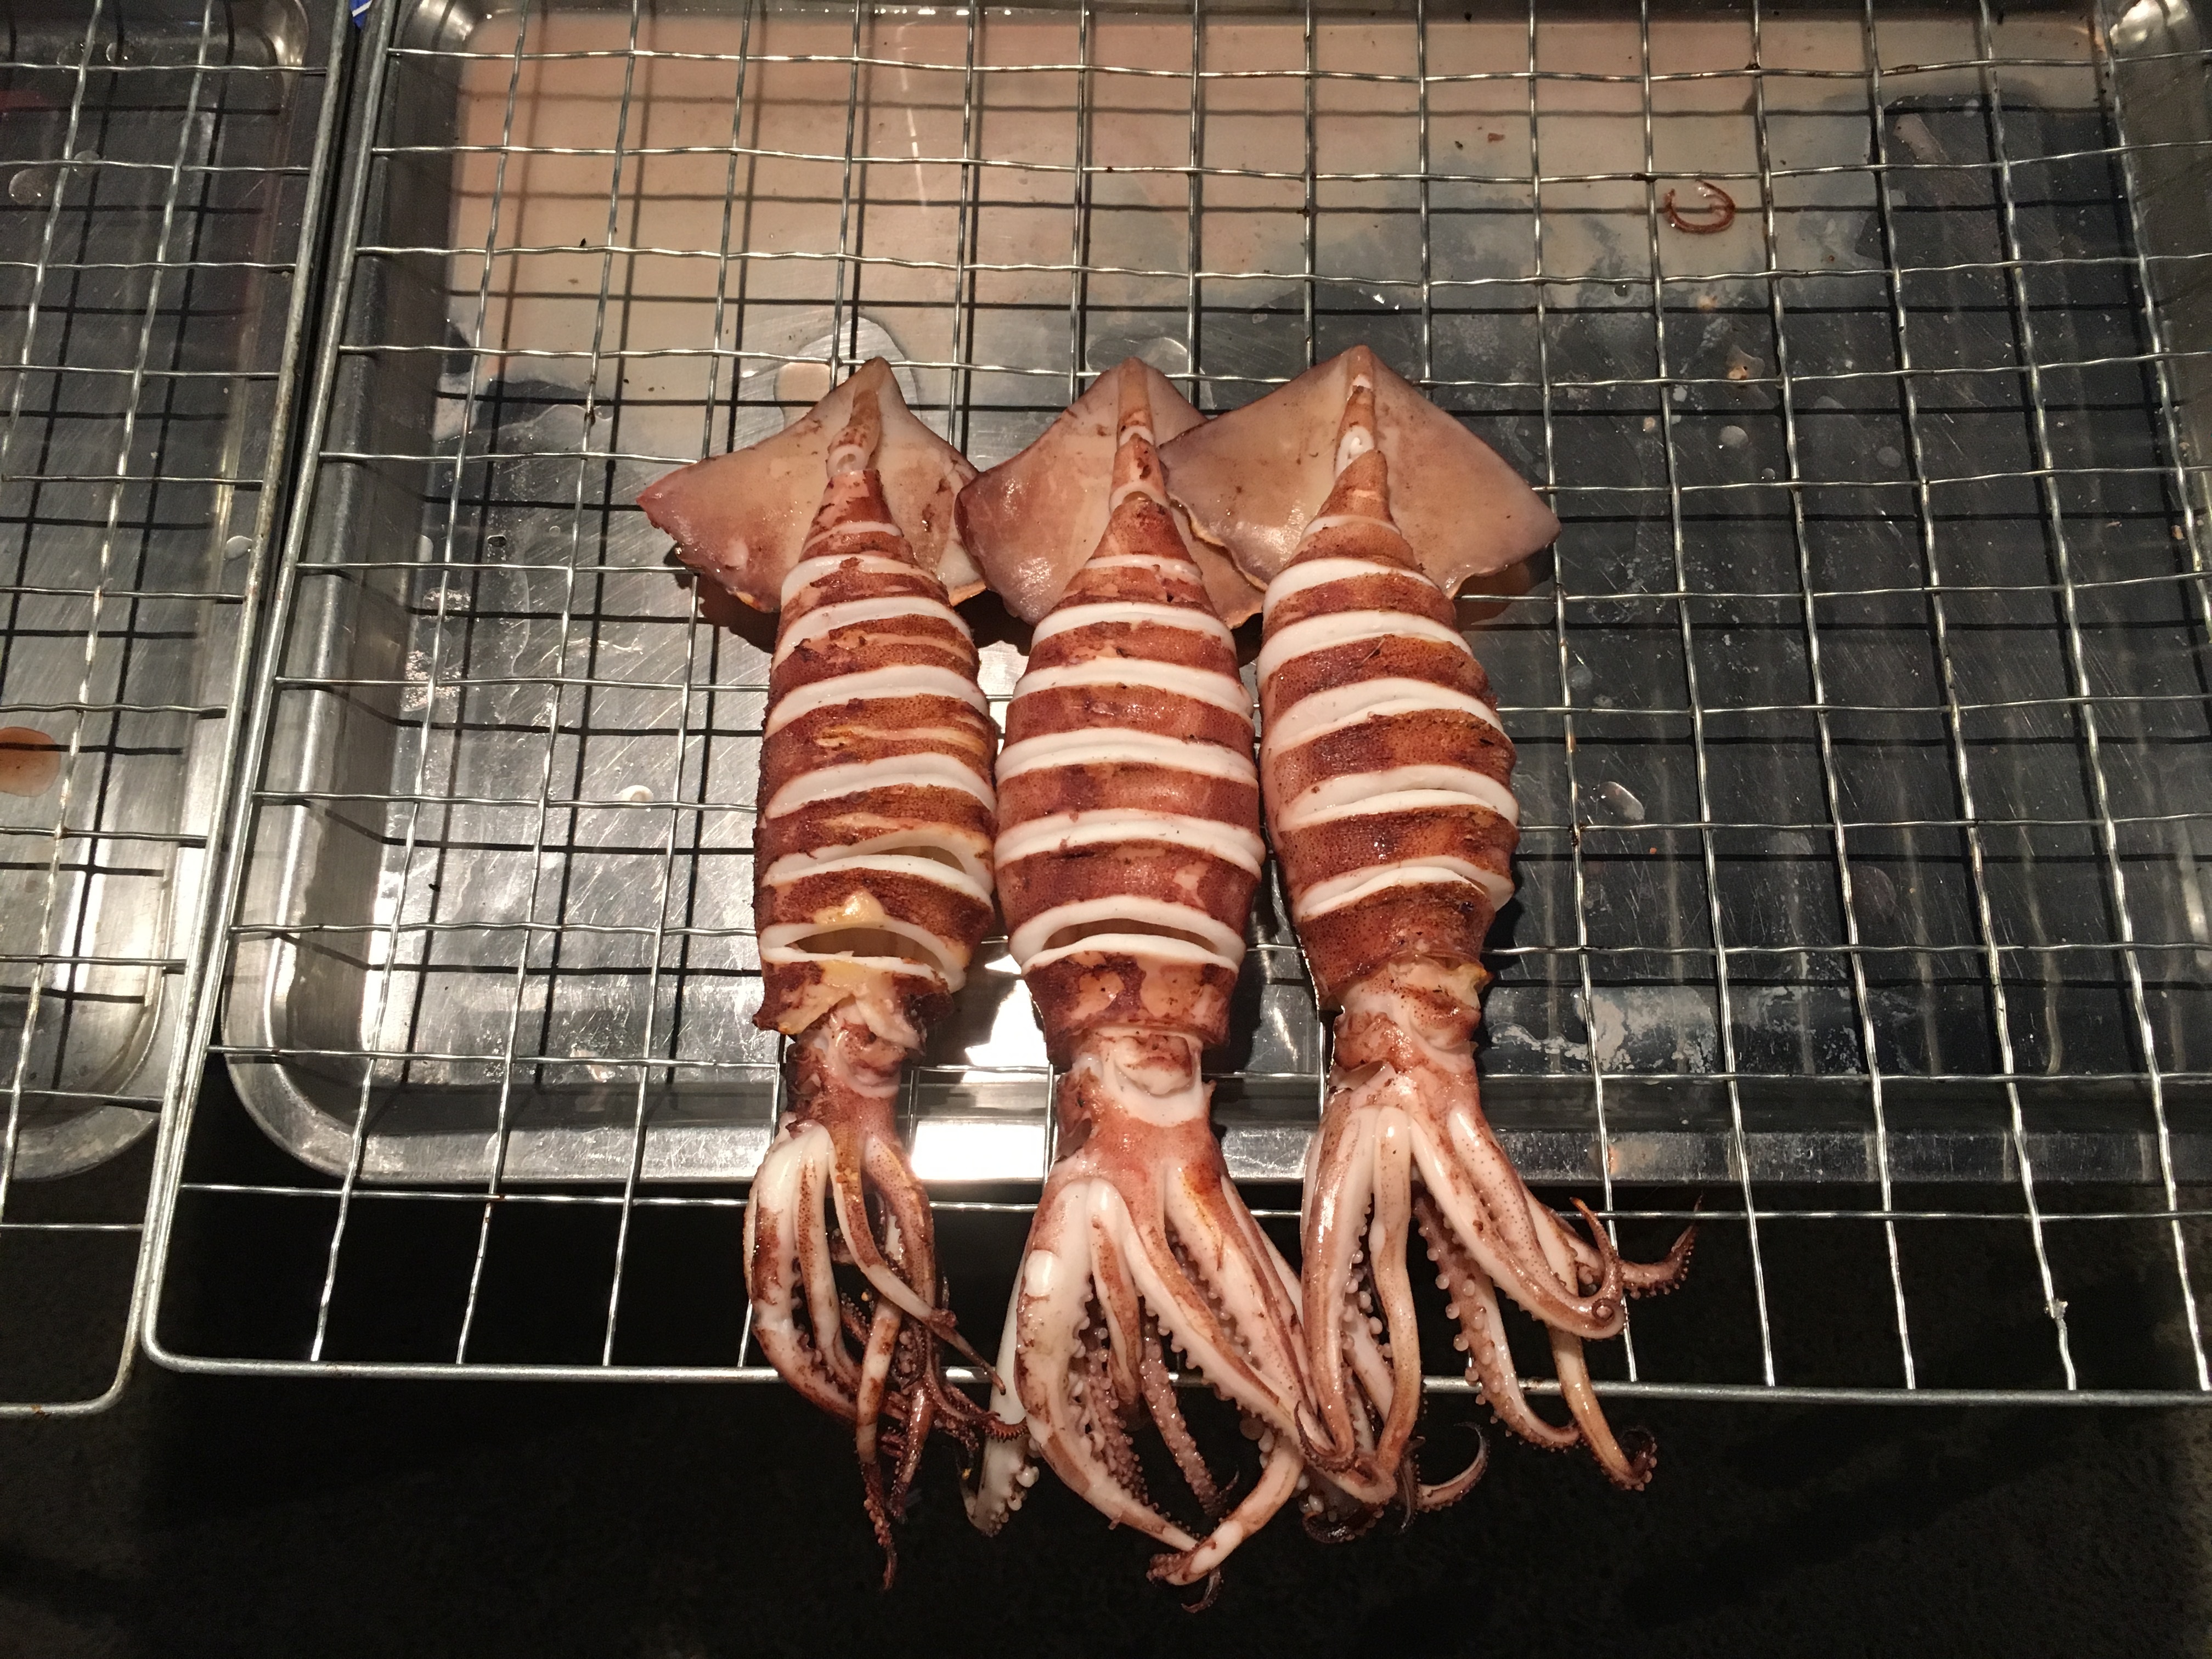
food, seafood, asia, eat, squid, meat, barbecue, cuisine, delicious, thailand, barbecue grill, outdoor grill